Åse Frøyshov

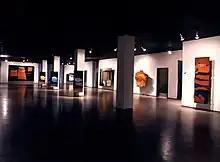
Frøyshov's works on display at the Nordenfjeldske Kunstindustrimuseum, Trondheim (1981)

After first creating pictorial works, from the mid-1970s Frøyskov created non-figurative collages. Her early works centred on decorating schools, banks and hospitals in Hamar and Harstad.